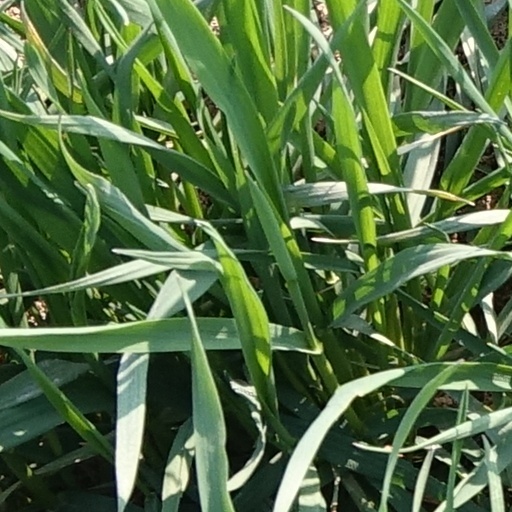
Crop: wheat